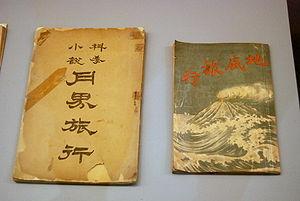
La littérature chinoise a une place à part dans l'histoire de l'humanité, étant donné le culte réservé à la chose écrite en Chine et le caractère unique des caractères chinois, qui tirent leur origine de rites divinatoires et se différencient radicalement des systèmes phonétiques utilisés dans la majorité des autres langues.
Lu Xun, de son vrai nom Zhou Shuren, né le 25 septembre 1881 à Shaoxing, province de Zhejiang, et mort le 19 octobre 1936 à Shanghai, est un écrivain chinois, l’un des « fondateurs de la littérature chinoise contemporaine ».